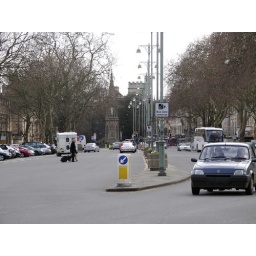
(The car in the foreground did have a number plate - I have simply blacked it out.)